History of Gdańsk

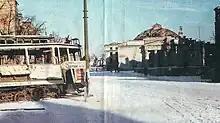
Targ Węglowy in 1946

Following the annexation of Austria and the Sudetenland, Germany in October 1938 urged the Danzig territory's cession to Germany. On 1 September 1939 Nazi Germany invaded Poland, initiating World War II. On 2 September 1939 Germany officially annexed the Free City. The Nazi regime murdered the Polish postmen defending the Polish Post Office: this was one of the first war crimes during the war. Other Polish soldiers defending the Westerplatte stronghold surrendered after seven days of fighting. The German commander returned the sword to the Polish commander for putting up a brave fight, while the same time one the captured defenders, Kazimierz Rasinski was brutally tortured by Germans and murdered when he refused to reveal Polish communication codes. On September 1, the Germans assaulted the Polish Railway Administration and arrested its chief and employees. Captain , who refused to allow the German battleship SMS "Schleswig-Holstein" to enter the port in the prior days, was also arrested, and then sent to Stutthof and murdered in 1940. On September 7, NSDAP organised night parade on Adolf-Hitlerstrasse to celebrate success. It was bombed by a single Polish hydroplane operating from Hel Peninsula piloted by Józef Rudzki and Zdzisław Juszczakiewicz. Six bombs each weighing were dropped from very low height.